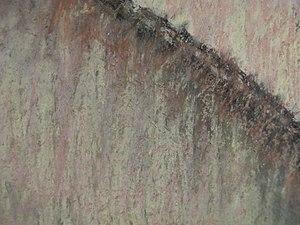
Détail de la peinture La Sortie de Bain d'Edgar Degas montrant le travail impressioniste. Musée du Louvre.
L’impressionnisme est un mouvement pictural né de l'association d'artistes de la seconde moitié du XIXᵉ siècle vivant en France. Fortement critiqué à ses débuts, ce mouvement se manifeste notamment de 1874 à 1886 par des expositions publiques à Paris, et marqua la rupture de l'art moderne avec la peinture académique, qui était très en vogue à l'époque.